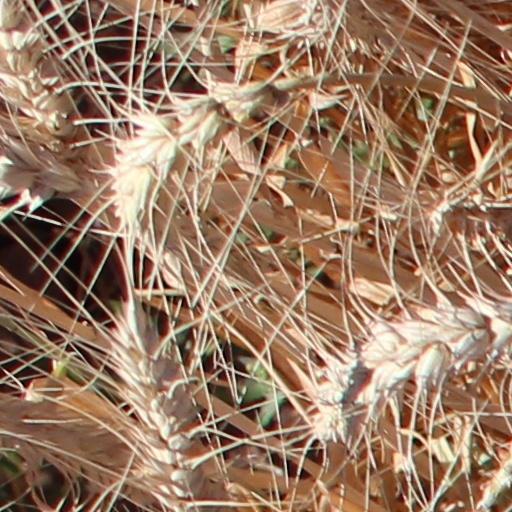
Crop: wheat